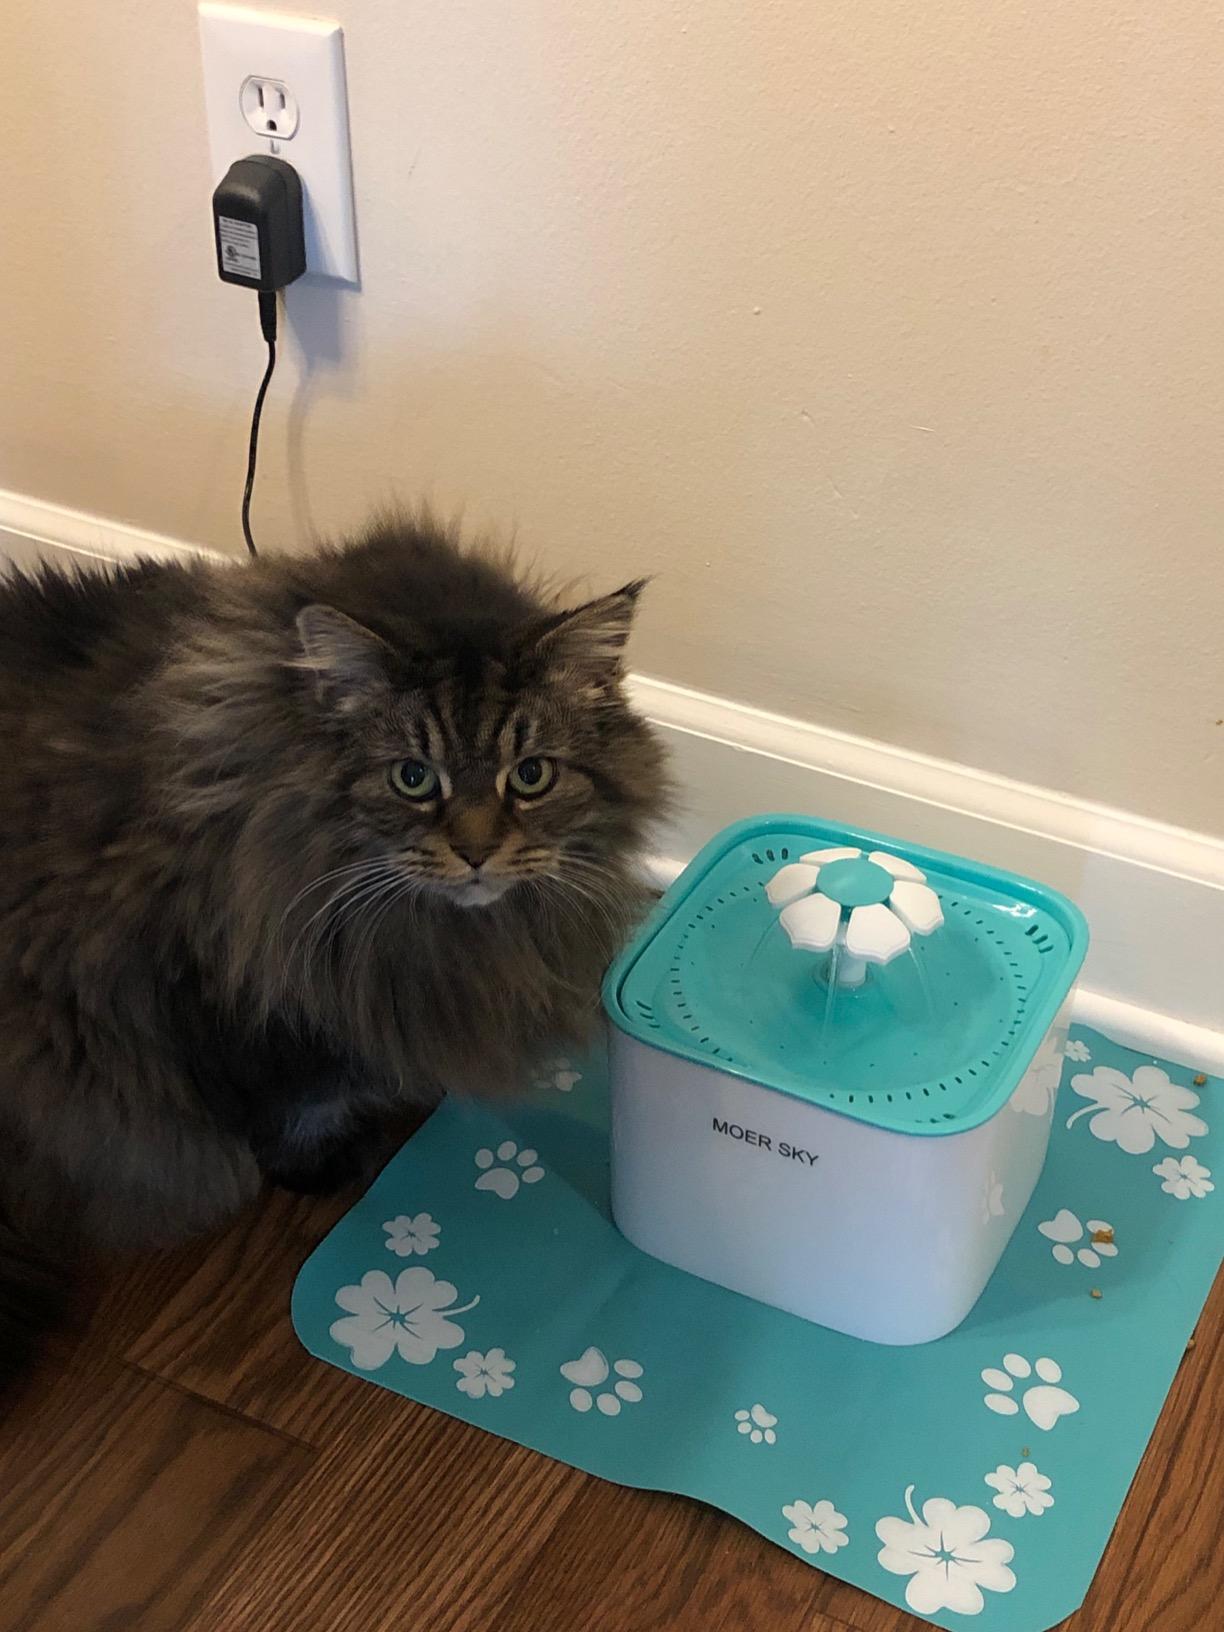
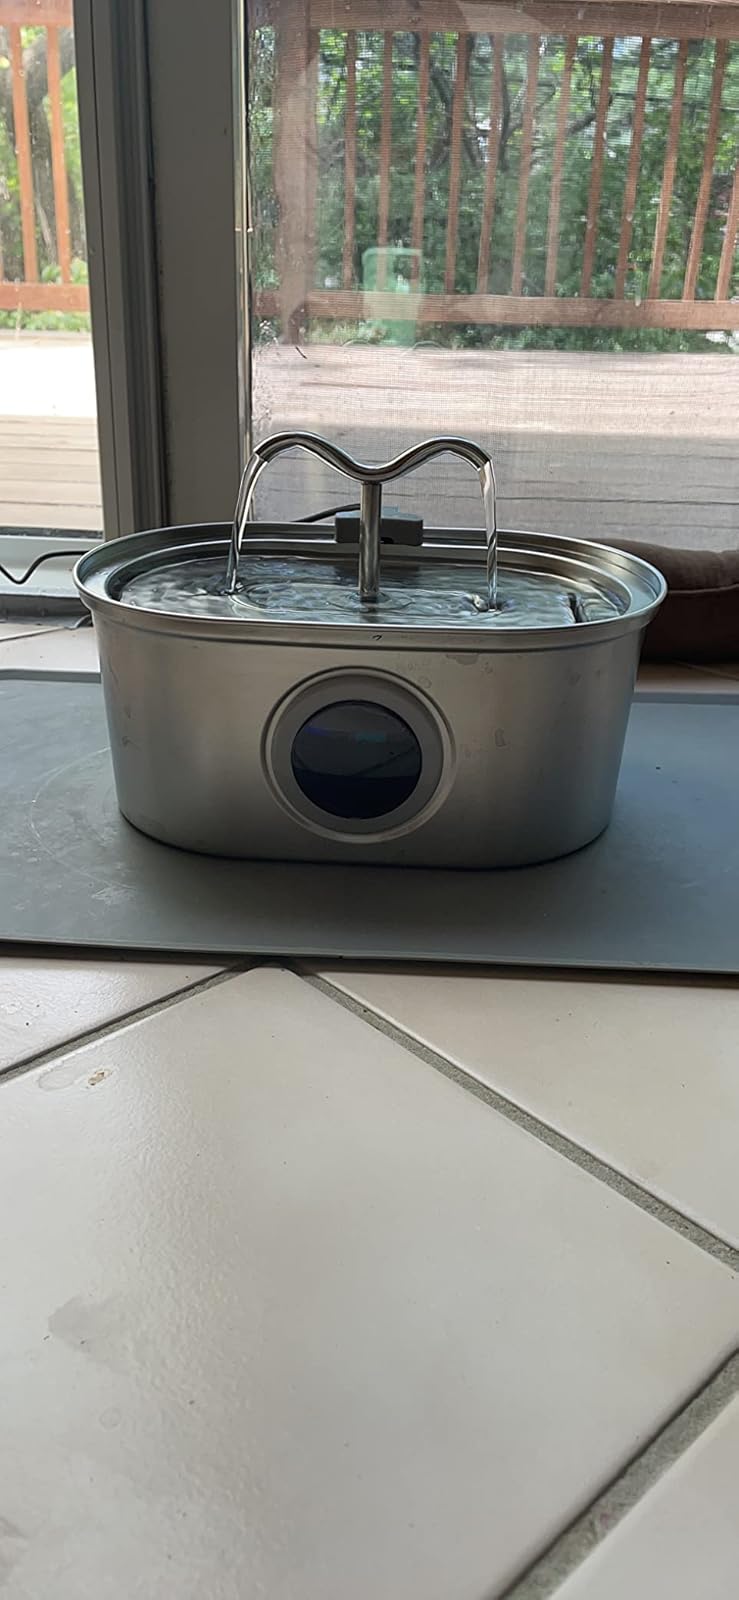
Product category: items_bowl
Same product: no